Maestro in Blue

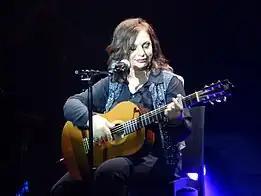
Greek singer and actress Haris Alexiou, who portrayed Sophia's mother in the series

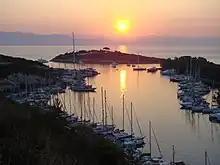
The island of Paxos where most of the filming took place.

The series was written by Christoforos Papakaliatis and directed by him together with Akis Polizos. Casting for the series began in 2020 in Athens, while the overall production of the series lasted two years. Filming began in July 2021 and ended in February 2022, taking place in Paxos, Corfu and Athens. The filming of the second season began in the spring of 2023.